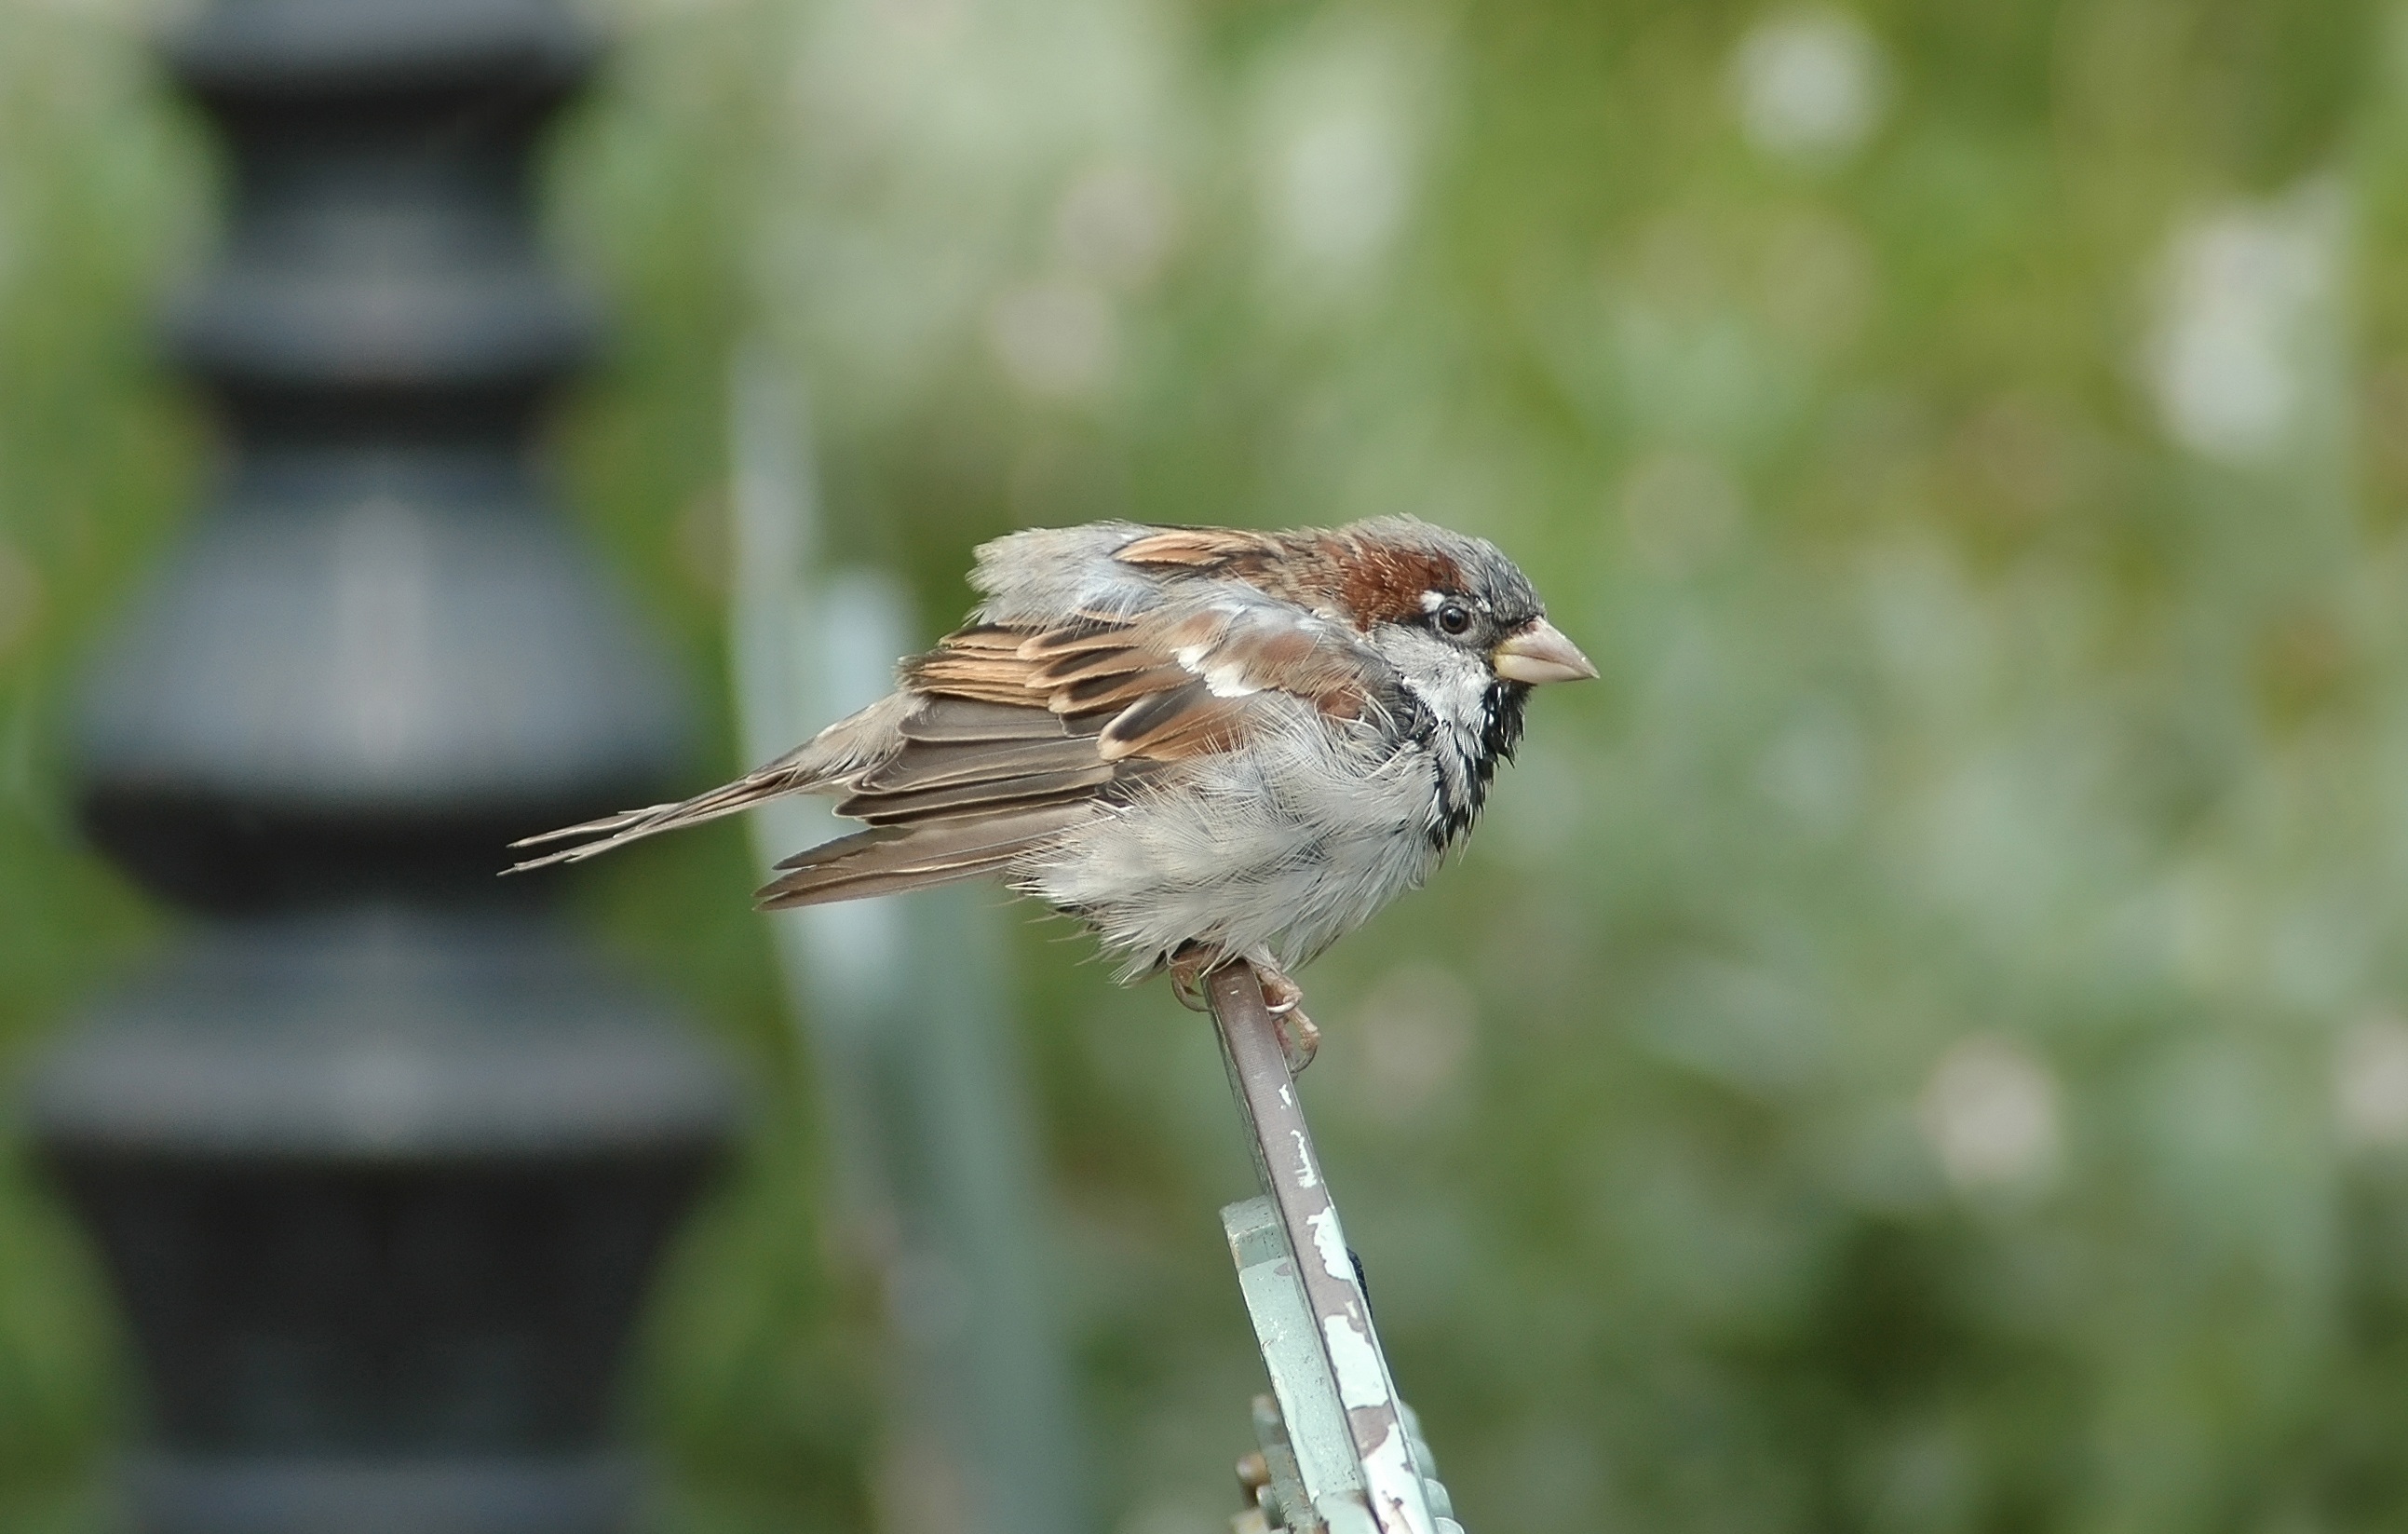
nature, branch, bird, animal, wildlife, beak, fauna, feathers, vertebrate, sparrow, finch, brambling, wren, house sparrow, old world flycatcher, perching bird, emberizidae